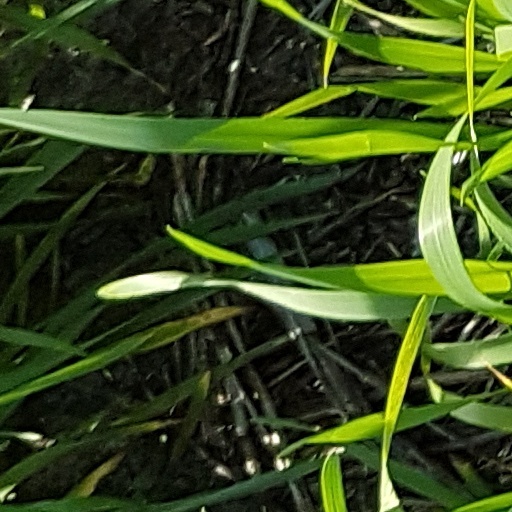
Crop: wheat